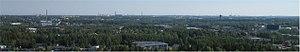
Malminkartano est une section du quartier de Kaarela à Helsinki en Finlande.